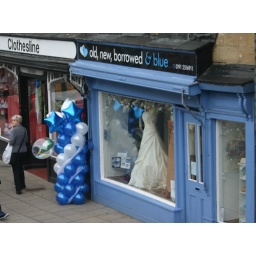
Shops decorate their displays in blue and white